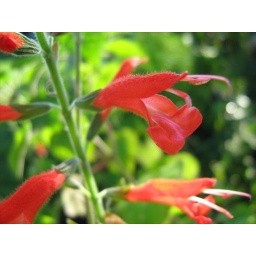
This plant is native to Peru and flowers all year round here in the tropics.